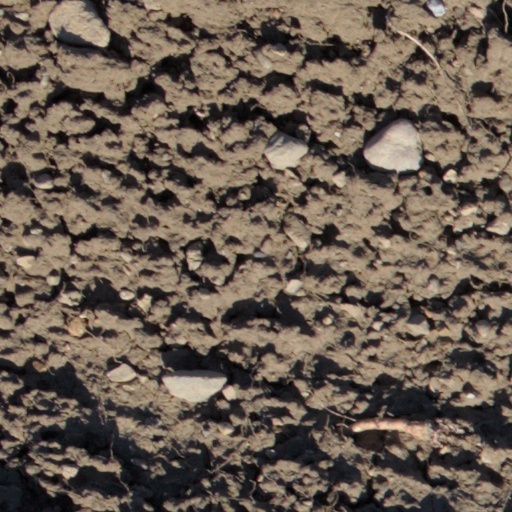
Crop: wheat